List of international cricket centuries by Quinton de Kock

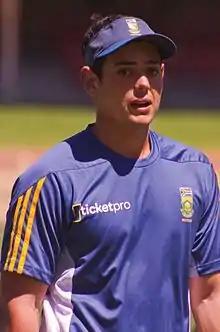
Quinton de Kock has scored 28 centuries in international cricket.

Quinton de Kock is a South African international cricketer, who plays as a wicketkeeper-batsman. , he has scored 28 centuries for South Africa: 6 in Tests, 21 in One Day Internationals (ODIs) and 1 in Twenty20 Internationals (T20Is).